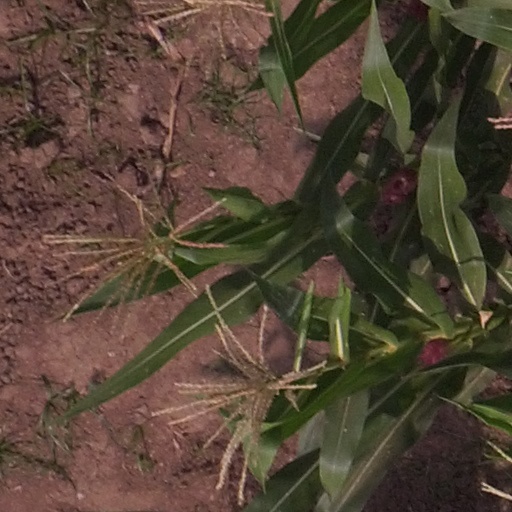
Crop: maize; corn